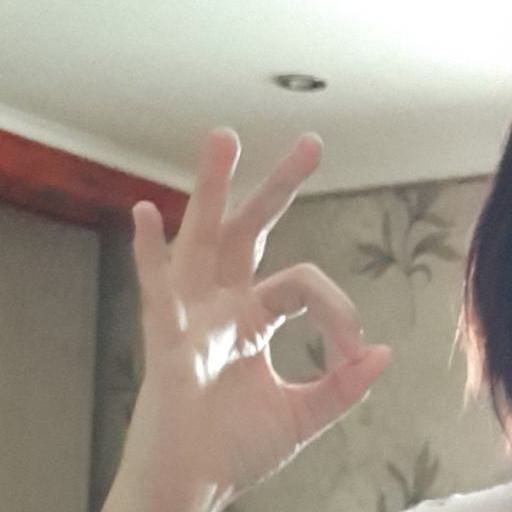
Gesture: ok